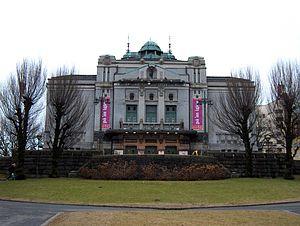
Théâtre National in Bergen